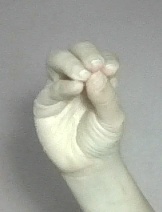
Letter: ha